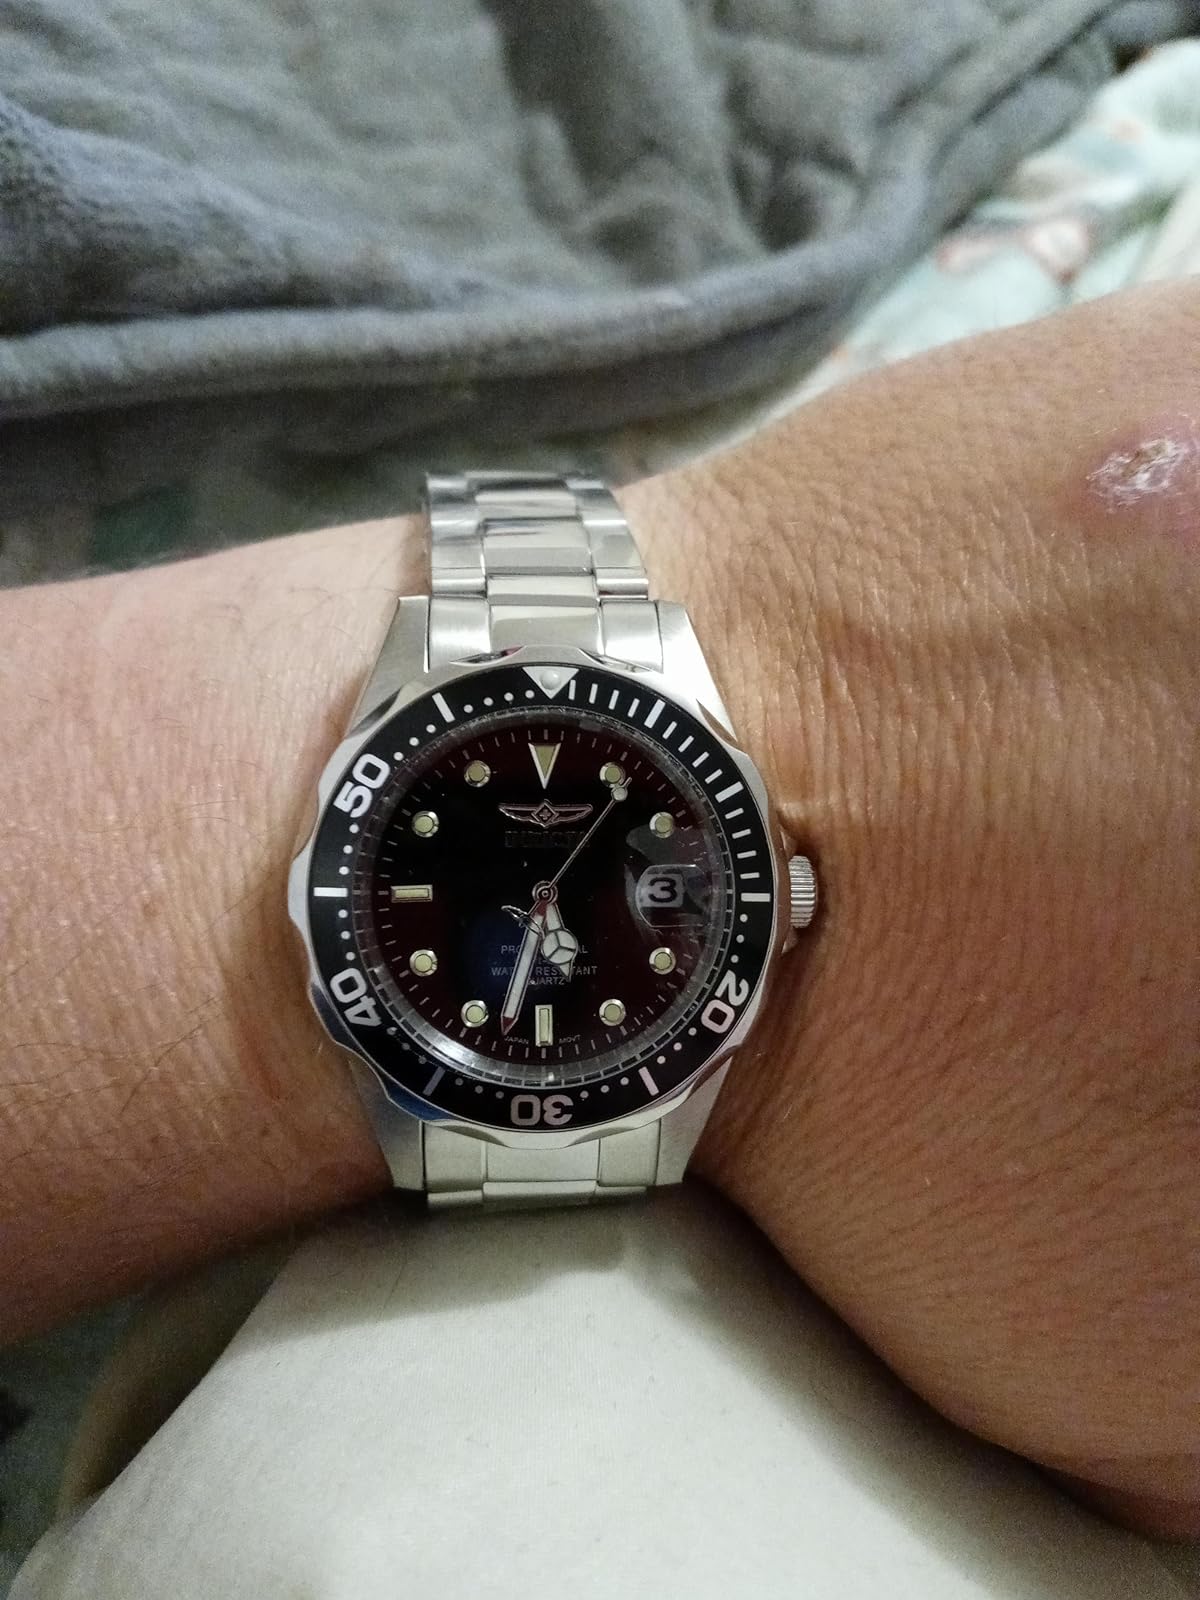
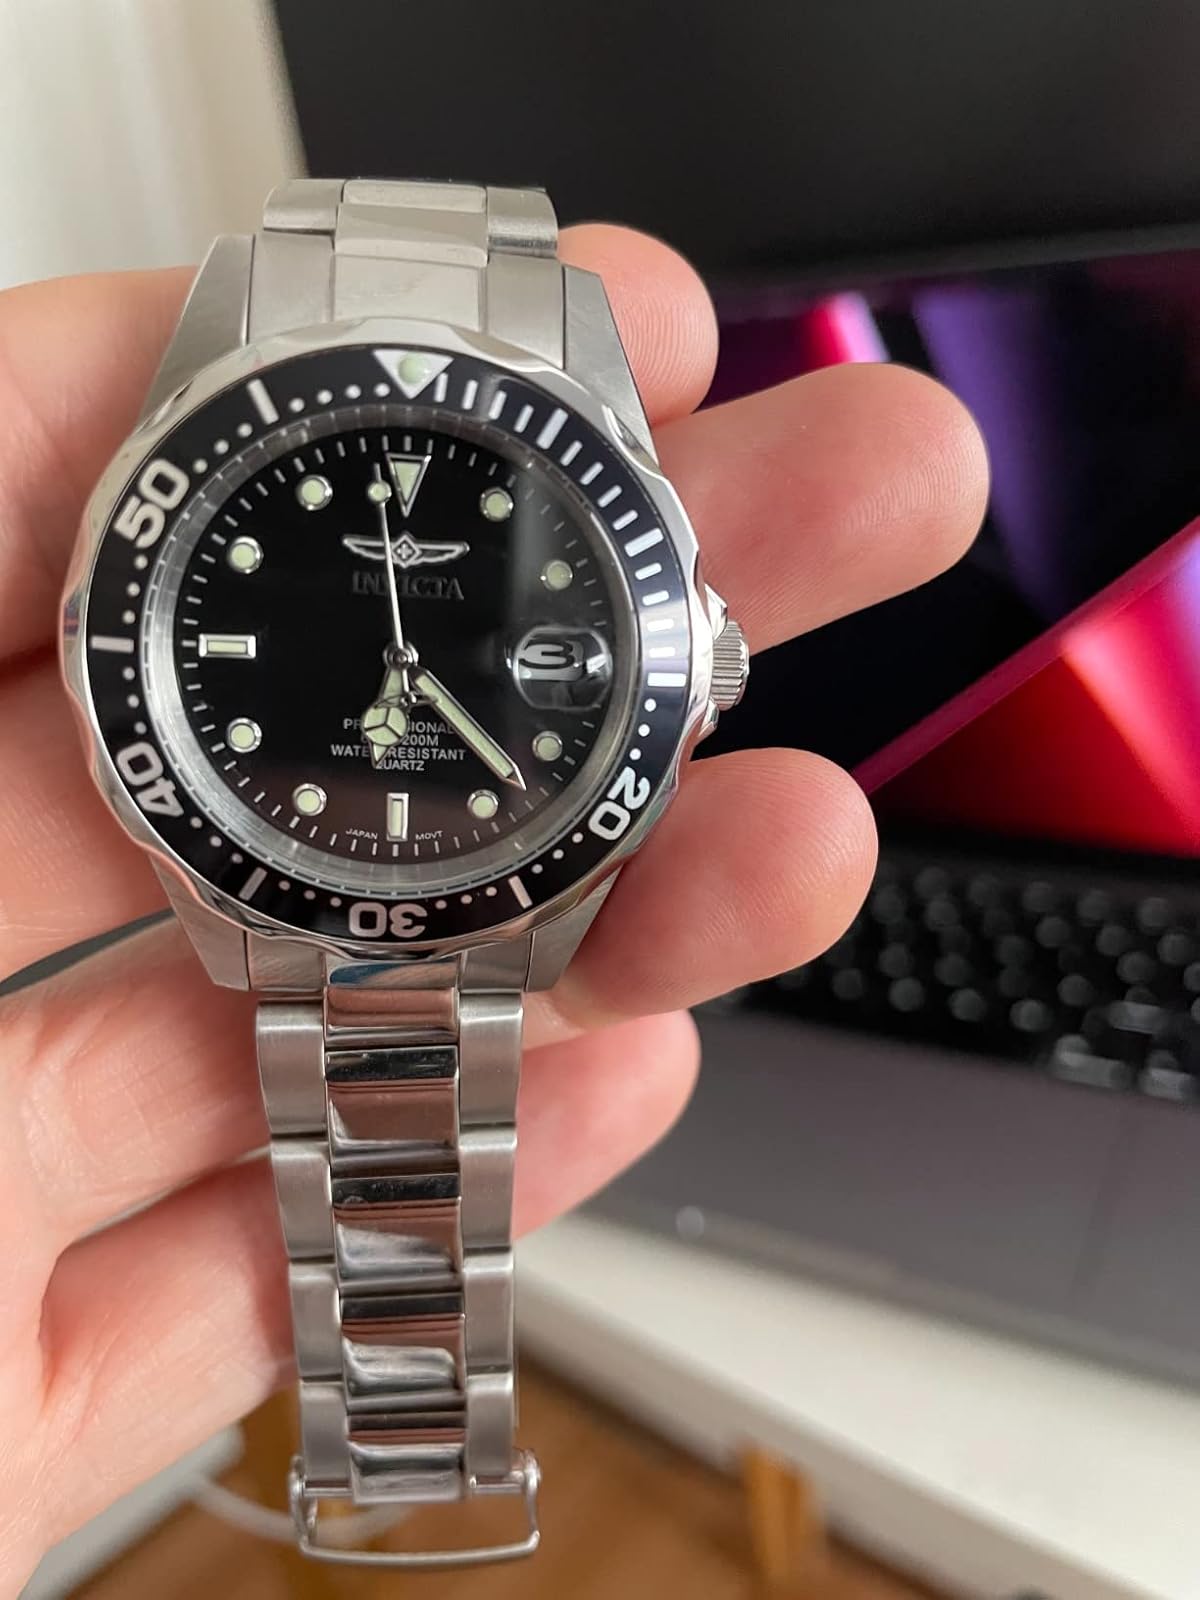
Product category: accessories_watch
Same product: yes